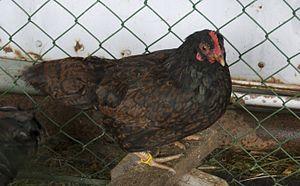
La barnevelder est une race de poule domestique originaire des Pays-Bas.